Harold Reinhart

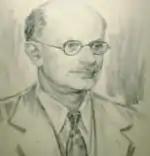

Harold Frederic Reinhart (1891 – 17 August 1969) was an American-born rabbi who was senior minister at West London Synagogue and the founding rabbi of Westminster Synagogue.